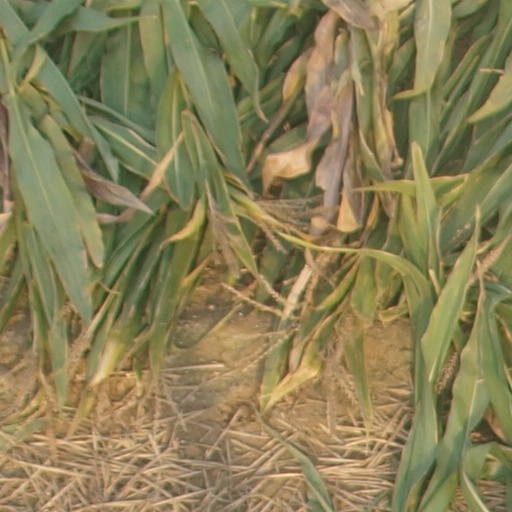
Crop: maize; corn